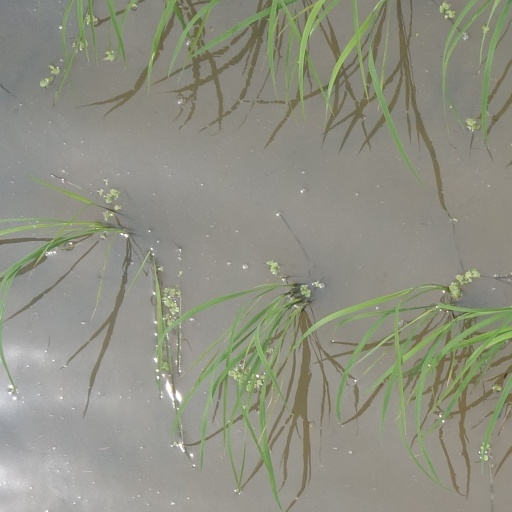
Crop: rice